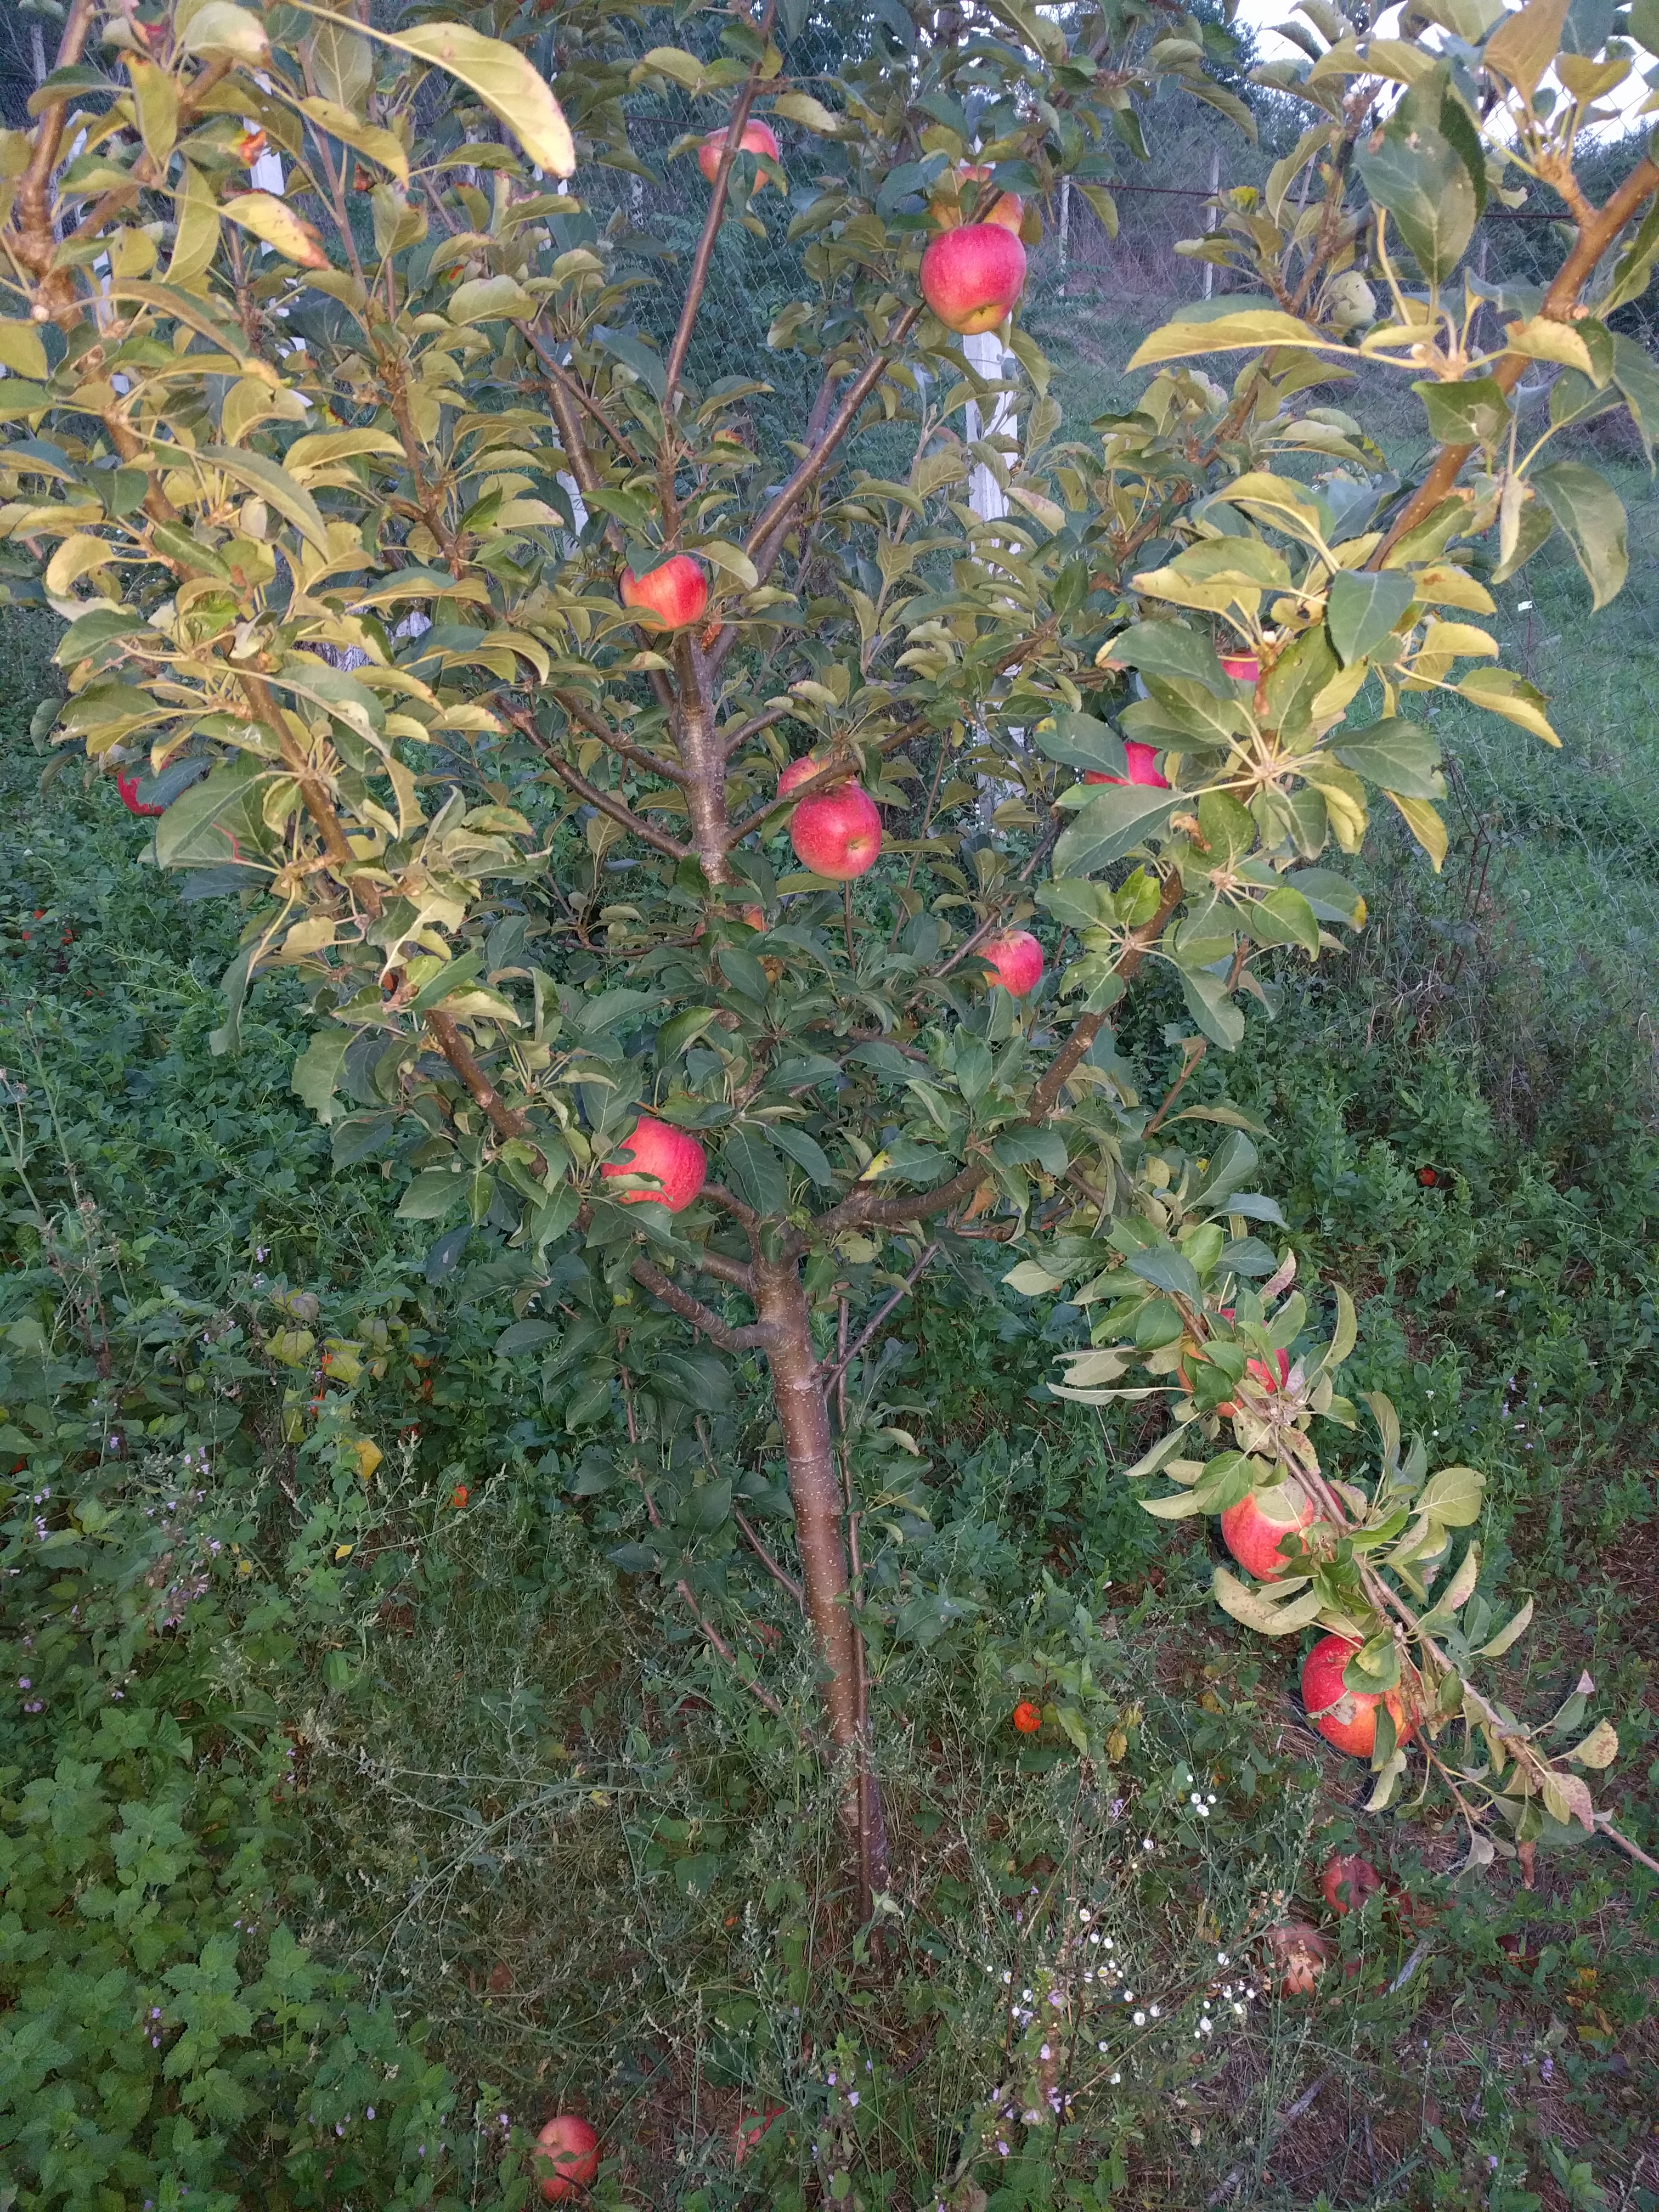
Label: generalcompost